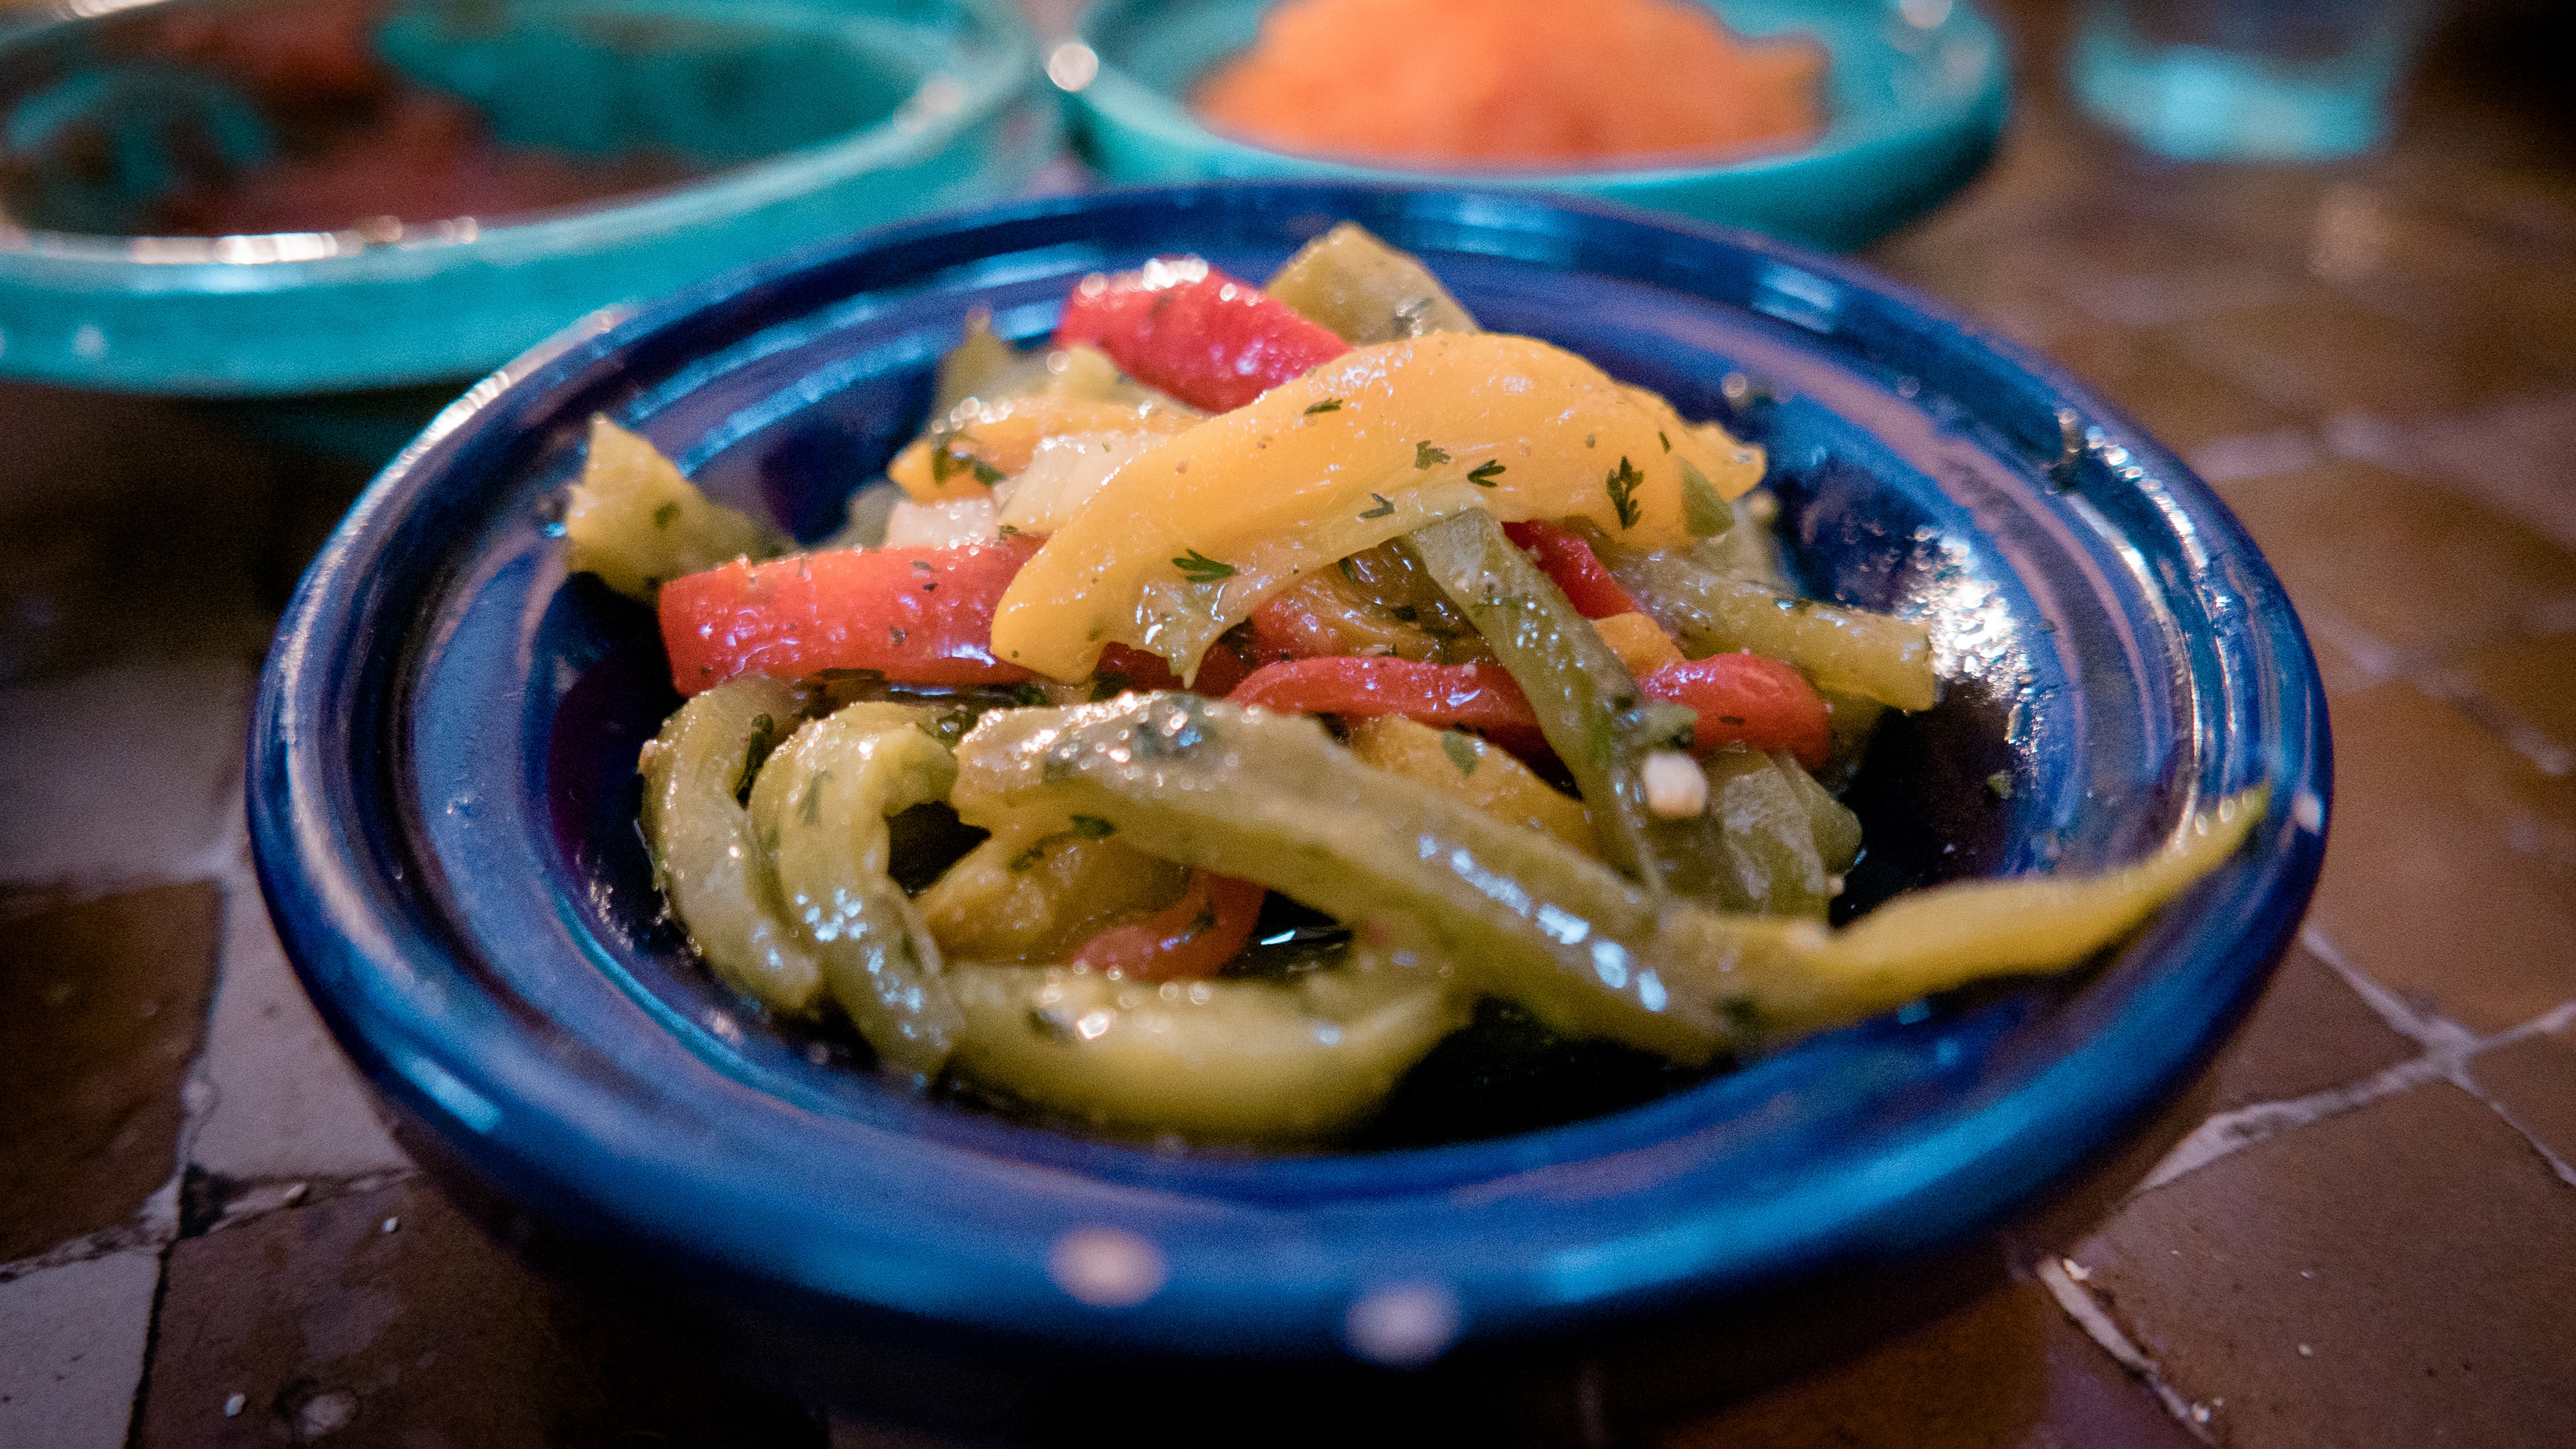
table, restaurant, dish, meal, food, produce, vegetable, gourmet, eat, cuisine, shell, vegetables, tasty, morocco, court, moroccan, oriental, spaghetti, vegetarian food, starter, gastronomy, benefit from, pleasure, paprika, arabic, casablanca, traditionally, bowls, flowering plant, moorish, italian food, lasquala, paprika stripes, inserted